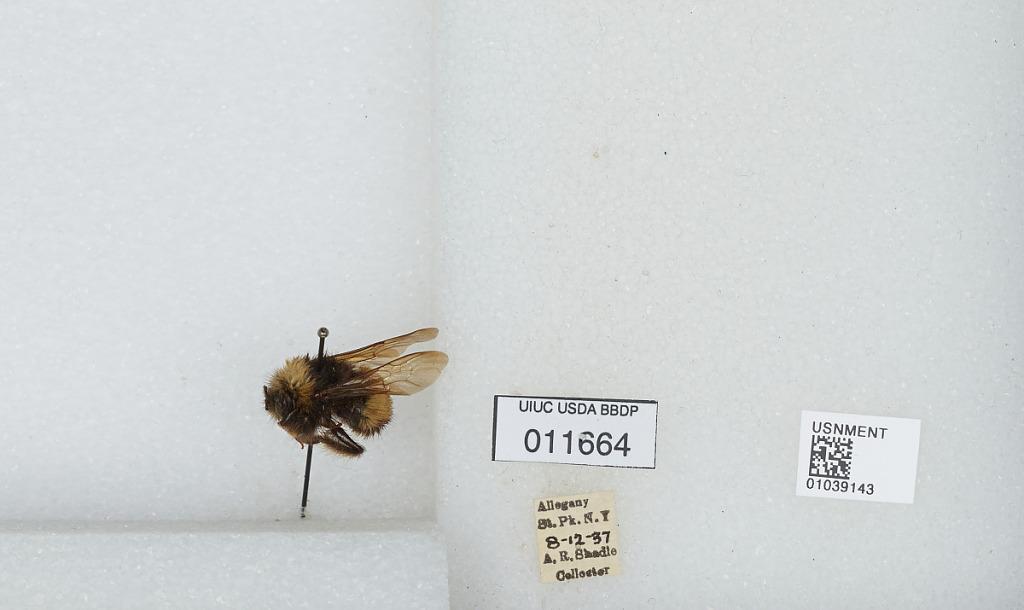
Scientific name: Bombus (Bombus) terricola Kirby
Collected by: A. Shadle
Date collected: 1937-8-12
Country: United States
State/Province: New York
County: Cattaraugus
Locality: Allegany State Park
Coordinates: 42.0997, -78.7492